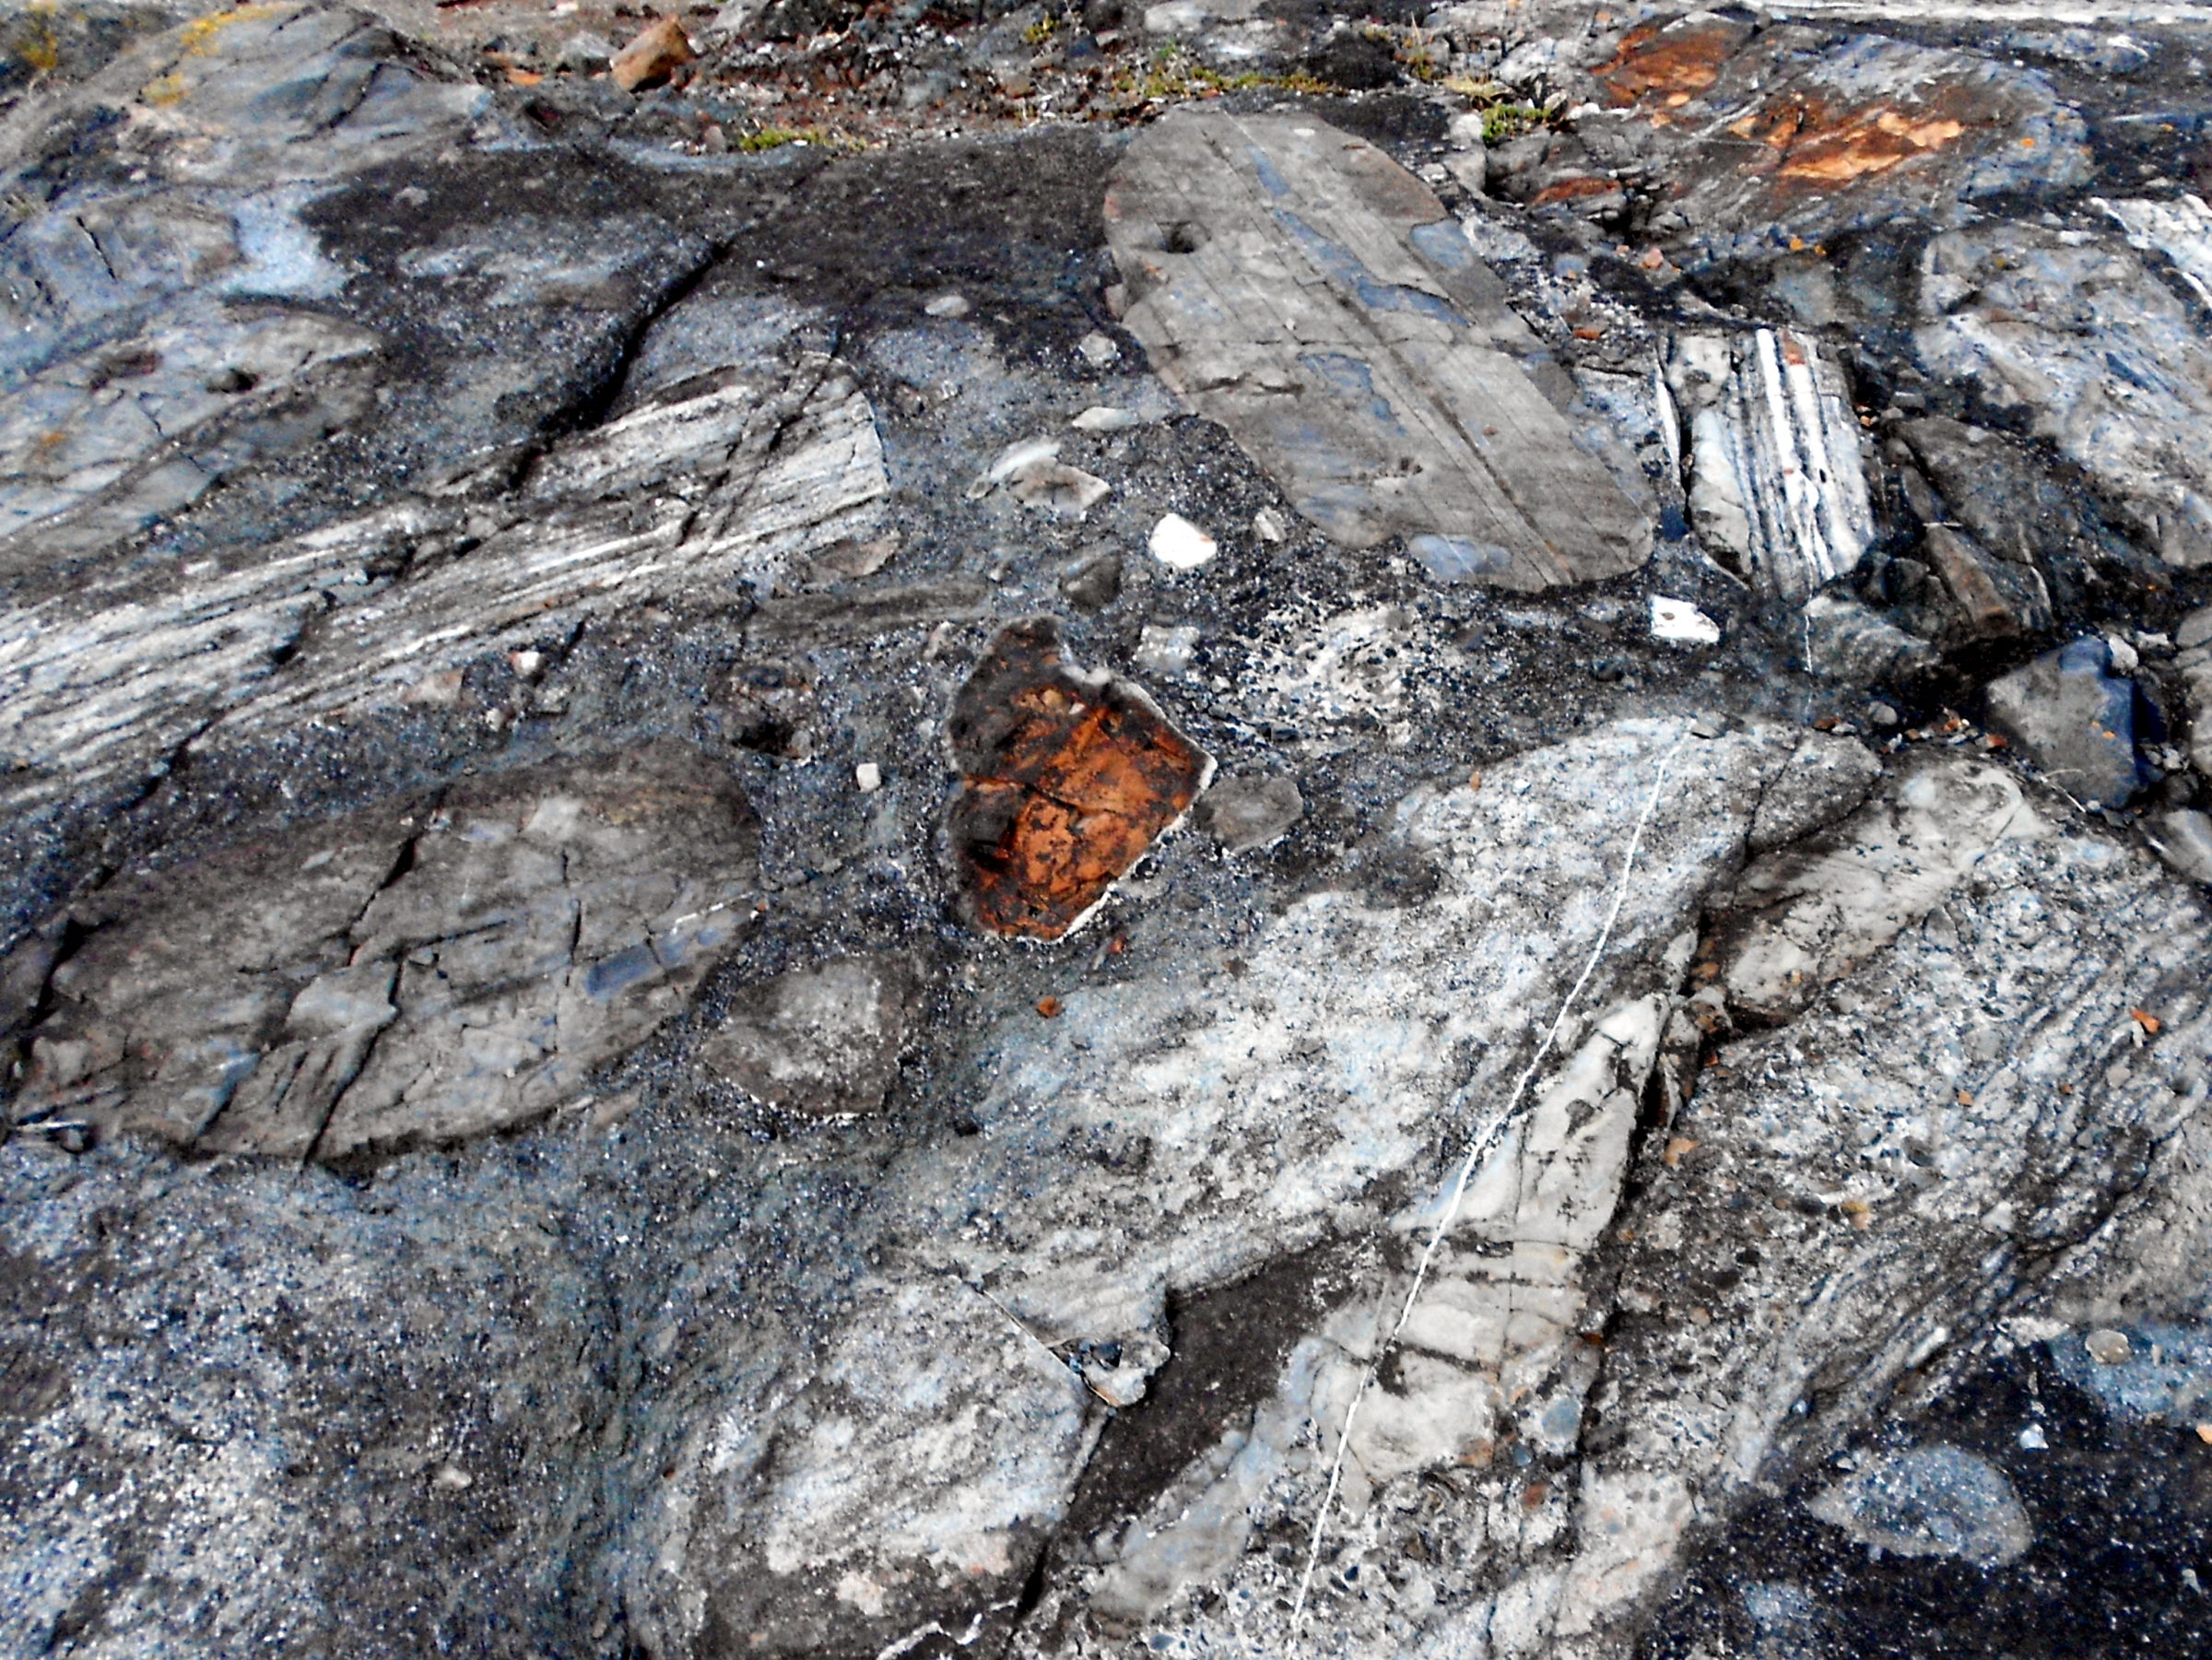
tree, nature, rock, wood, leaf, trunk, formation, wildlife, soil, crater, terrain, material, erosion, science, 2012, impact, shockwave, geology, outcrop, rusty, boulders, postcard, giant, matrix, iron, fireball, story, rolled, earthquake, strike, timeline, subarcticmike, angular, hardrock, bedrock, stromatolite, proterozoic, gunflint, impactite, ilsg, glaciation, geologypostcard, asteroid, debrisite, ejecta, spherules, accretionary, lapilli, microtektites, tektites, carbonate, grainstones, chert, subaerial, missingcontact, fragmentallayer, sudburyimpactlayer, sil, rounded, heaved, fragments, seismite, taconite, devitrifiedimpactglass, dvig, chickenlittle, brandnew, learningexperience, touchstone, teachingmoment, extinctionevent, thermalradiation, airblast, rustyrockforscale, nickel, meteorite, giantmeteorite, bioforumtw, httpbioforumtw, geological phenomenon